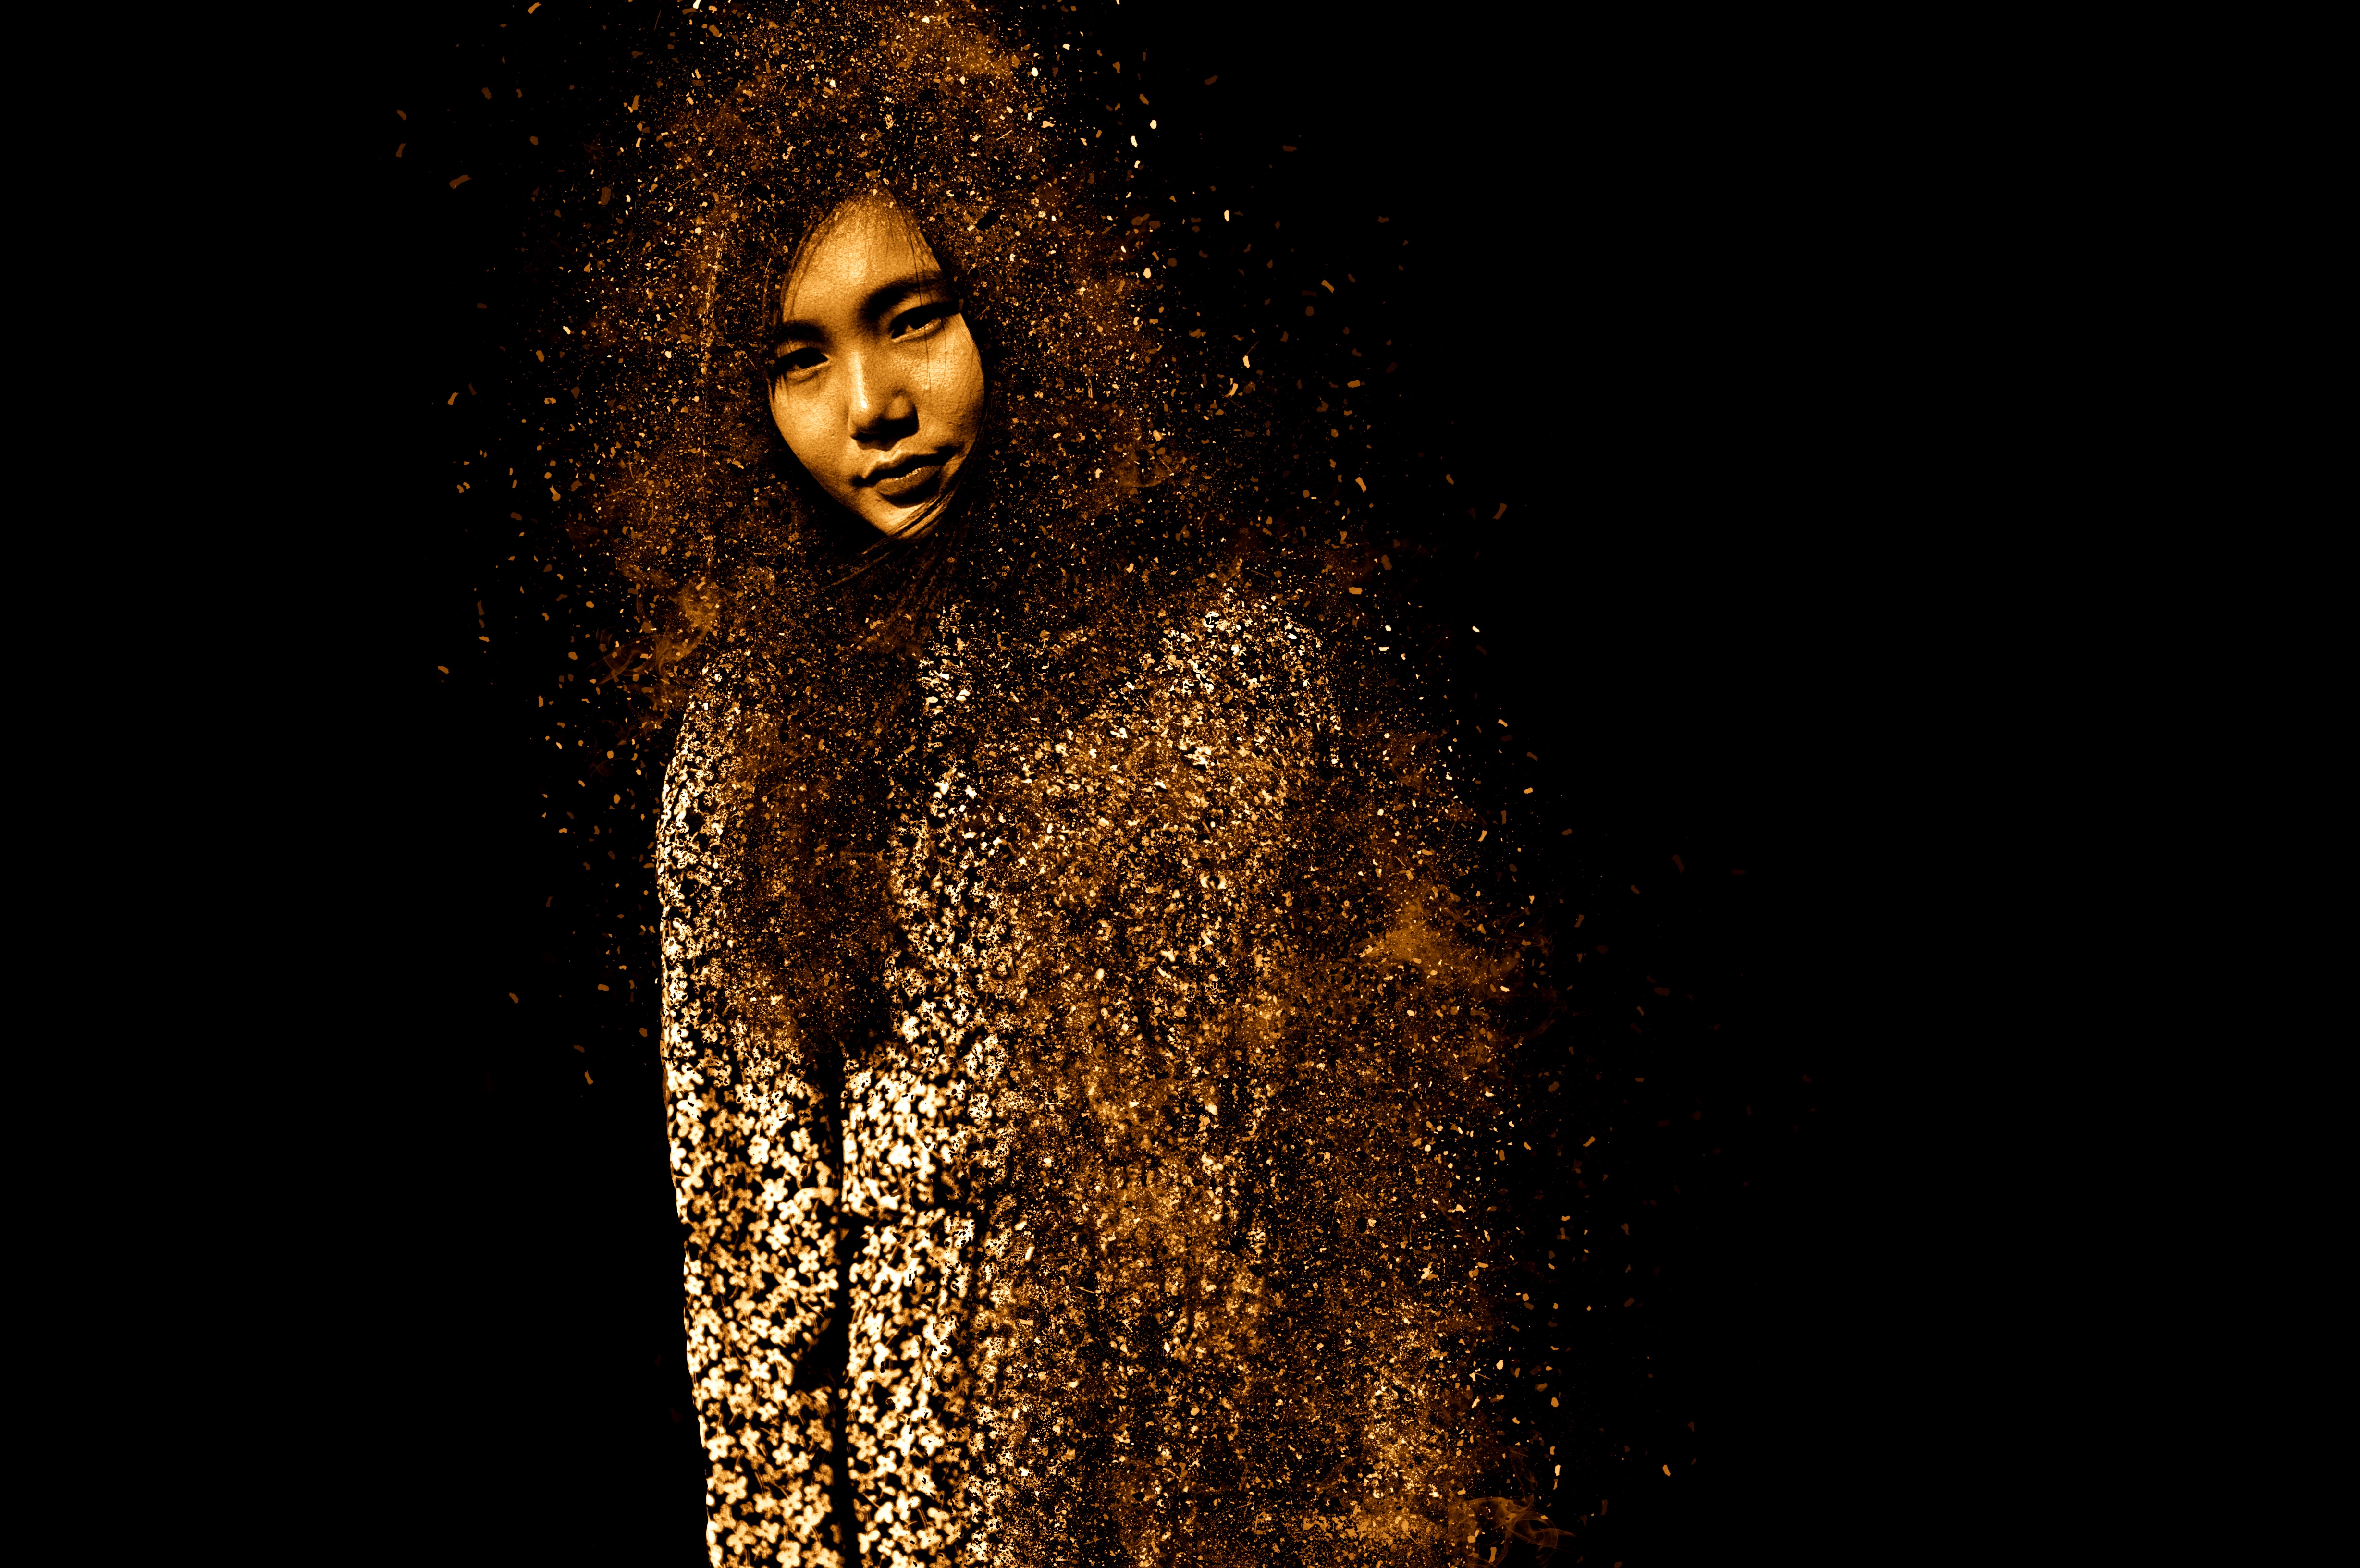
woman, hair, night, female, portrait, model, darkness, smile, face, art, head, beauty, beautiful, pretty, young woman, sensual, computer wallpaper